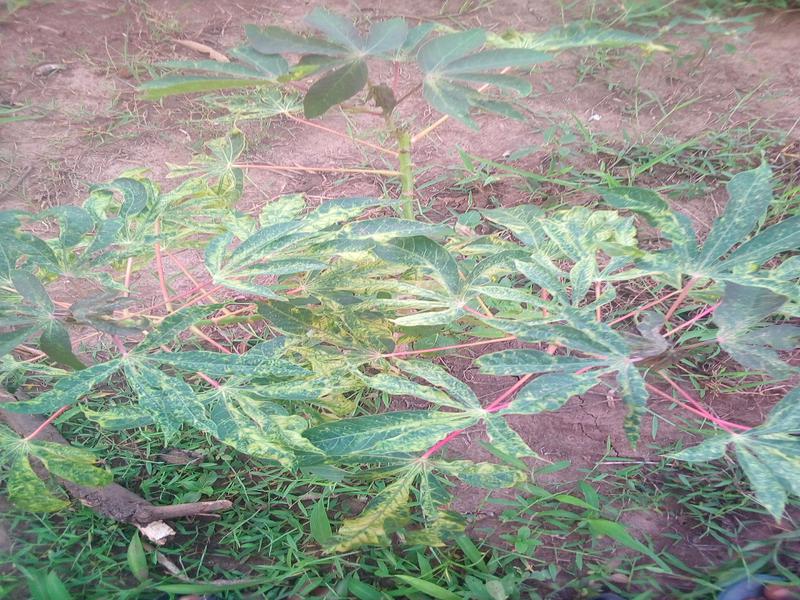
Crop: cassava
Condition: green_mottle